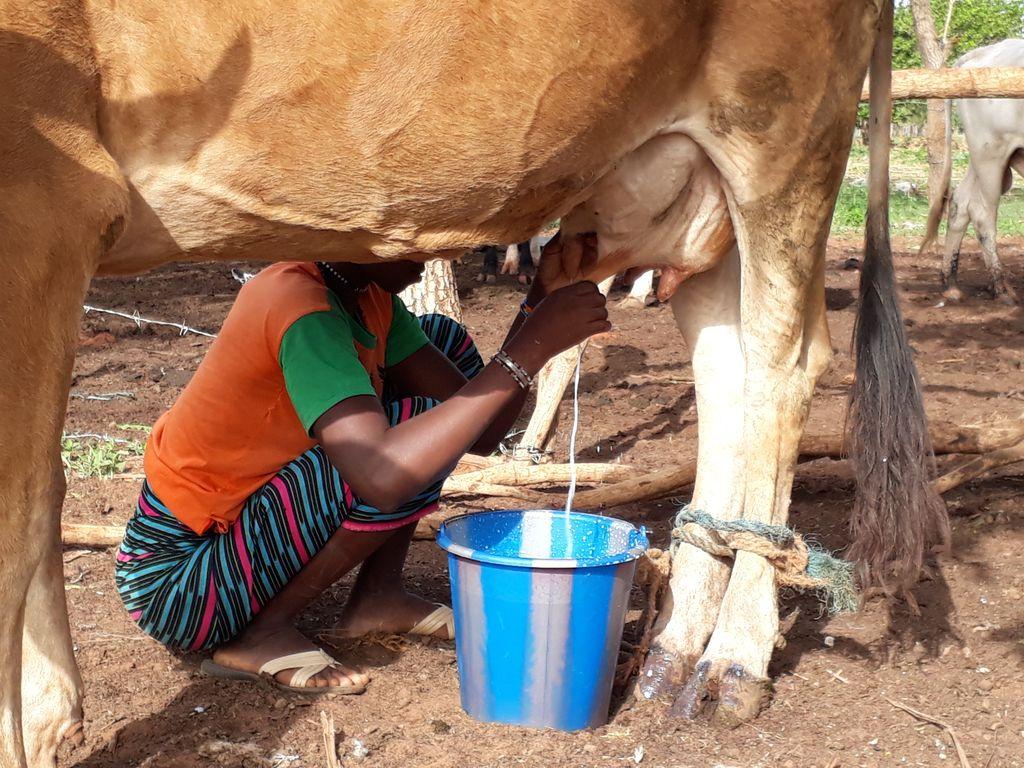
Mkulima mmoja mwanamke anaonekana ameinama akifanya shuguli ya kumkamua ngombe aliyefungwa kwa kamba miguu yake ya nyuma, ndoo anayoitumia ni ya rangi ya samawati.